High Sheriff of Kildare

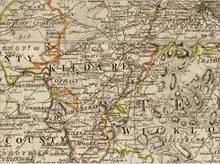
Map of County Kildare, 1797

The High Sheriff of Kildare was the British Crown's judicial representative in County Kildare, Ireland from the 16th century until 1922, when the office was abolished in the new Free State and replaced by the office of Kildare County Sheriff. The high sheriff had judicial, electoral, ceremonial and administrative functions and executed High Court Writs. In 1908, an Order in Council made the Lord Lieutenant the Sovereign's prime representative in a county and reduced the High Sheriff's precedence. However, the sheriff retained his responsibilities for the preservation of law and order in the county. The usual procedure for appointing the sheriff from 1660 onwards was that three persons were nominated at the beginning of each year from the county and the Lord Lieutenant then appointed his choice as High Sheriff for the remainder of the year. Often the other nominees were appointed as under-sheriffs. Sometimes a sheriff did not serve his full term due to death or another event, and another sheriff was then appointed for the remainder of the year. The dates given in this article are the dates of appointment.